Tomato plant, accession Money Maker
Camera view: vertical (180 deg); turntable rotation: 240 degrees
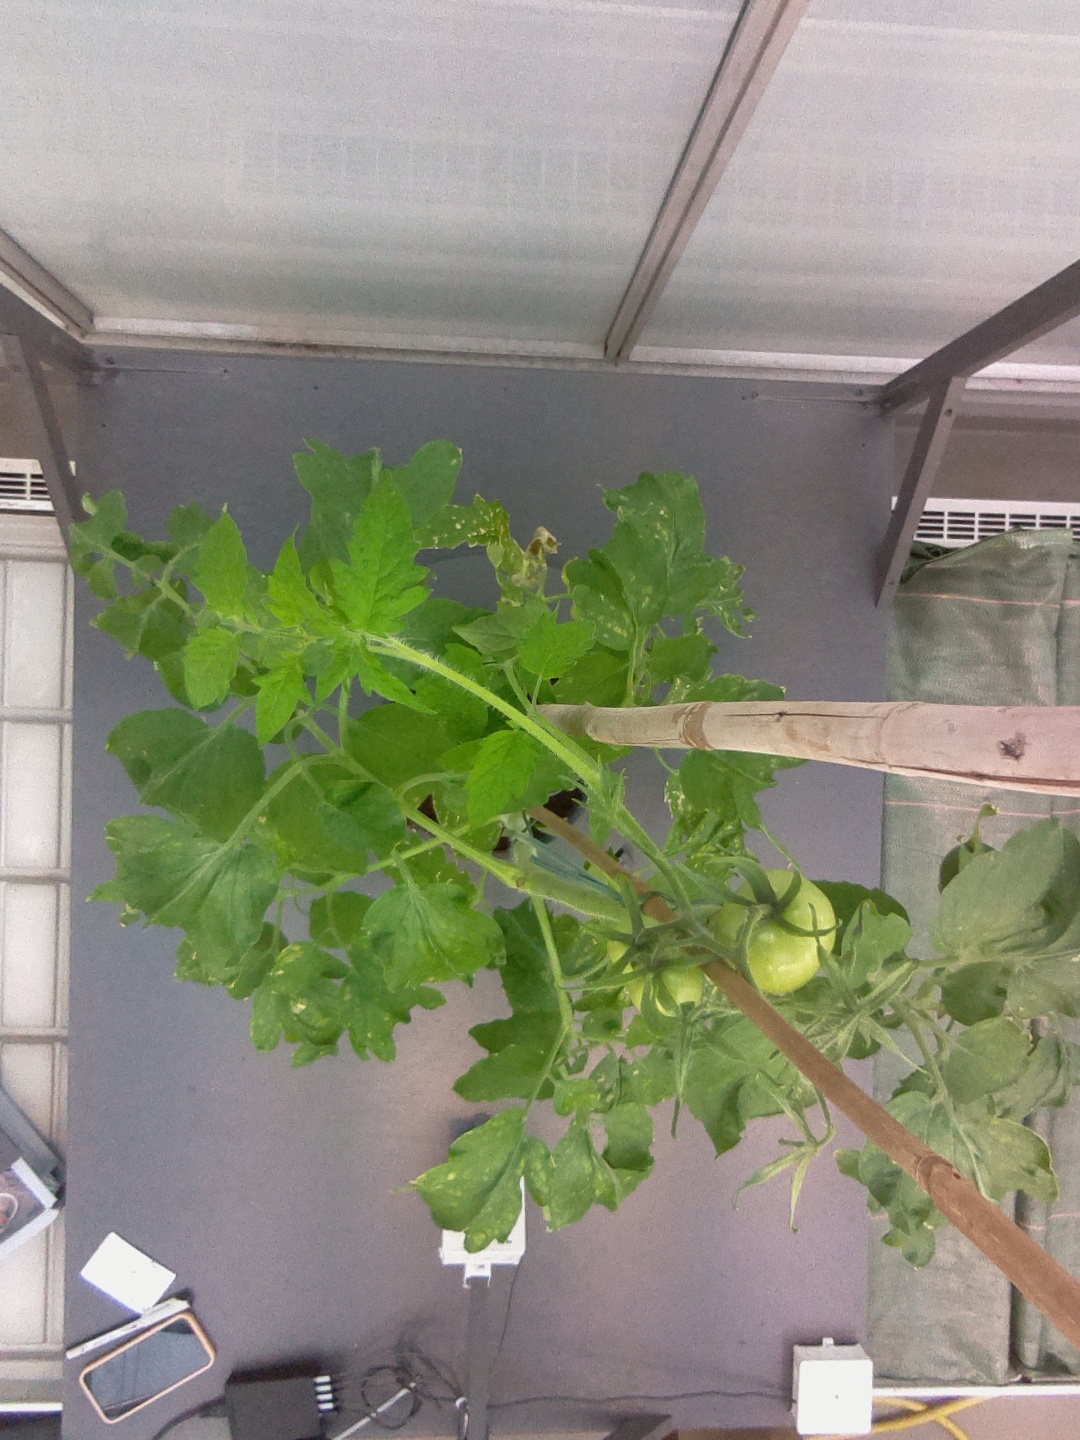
BBCH growth stage 72: 20%-30% of final fruit size